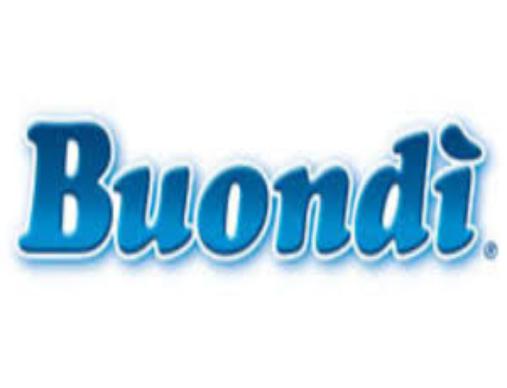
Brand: Buondi
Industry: Food